San Carlos, California

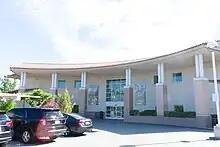
San Carlos Library

The public schools in San Carlos are run by the San Carlos School District, although the school district boundaries do not cover the entire city of San Carlos. Within the city, there are several elementary schools (grades K–3), two upper elementary schools (grades 4–5), and two middle schools (grades 6–8). Since the 1982 closure of San Carlos High School, local students have attended Sequoia High School in Redwood City and Carlmont High School in Belmont.